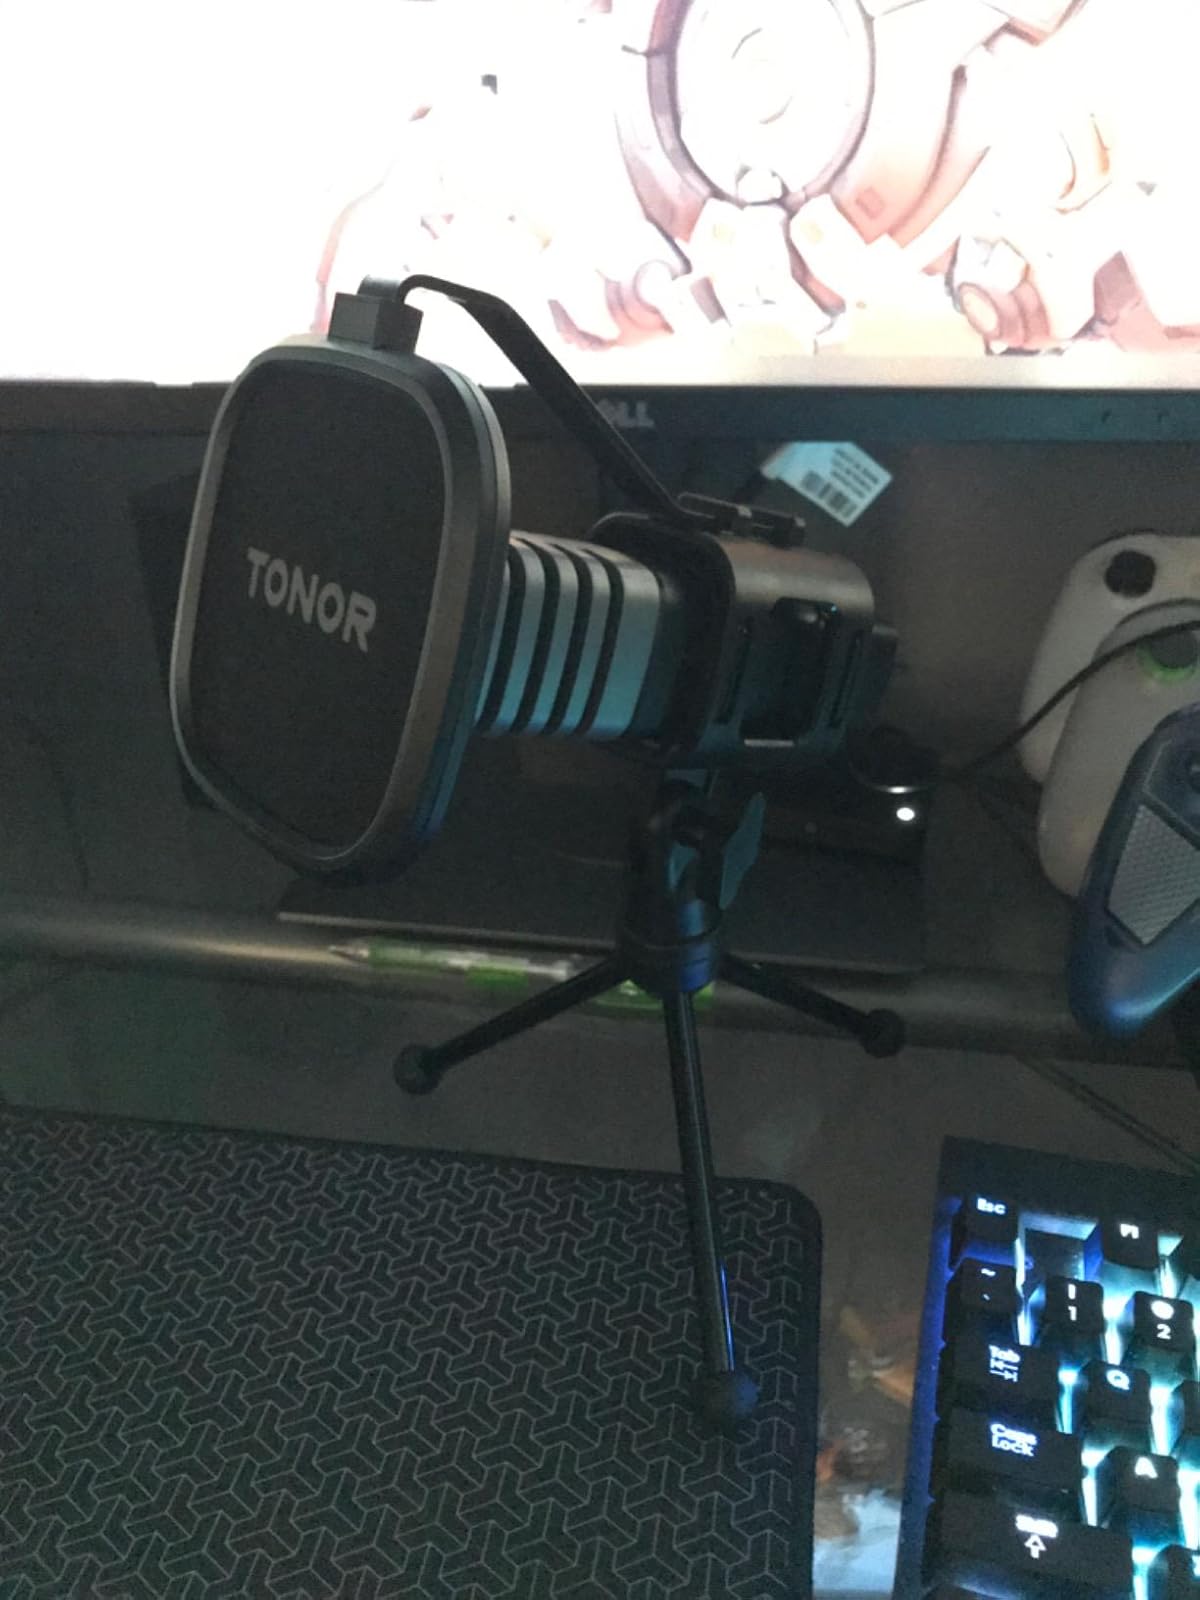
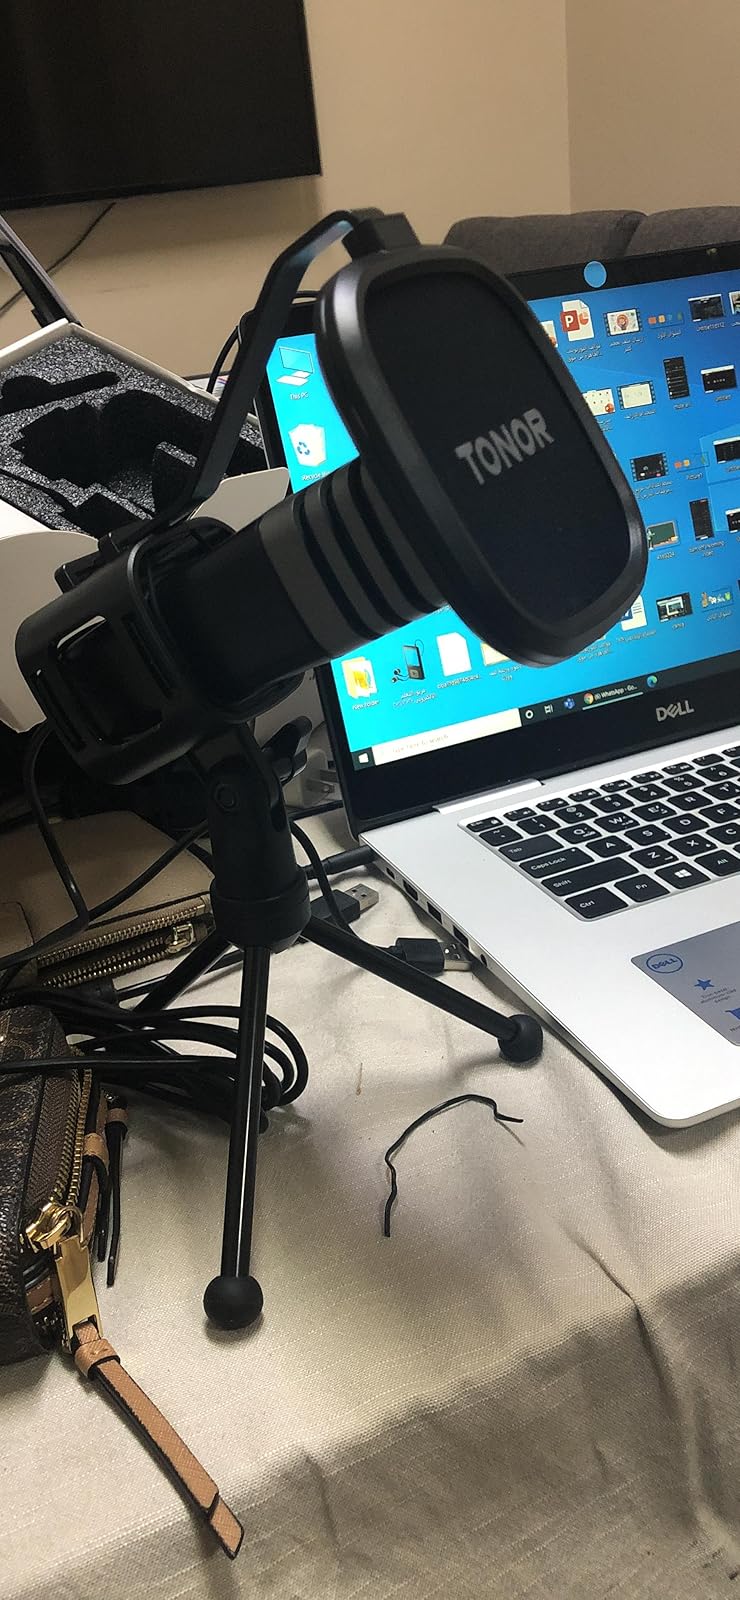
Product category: microphone
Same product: yes